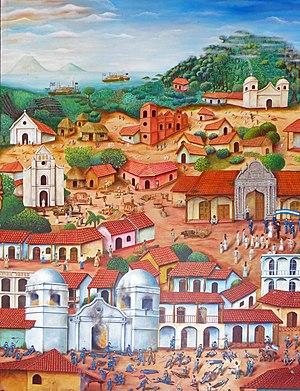
Scène de la guerre d'Indépendance à Granada. Le couvent est représenté au milieu à droite.
Granada est une ville du Nicaragua et la capitale du département du même nom. Dominée par le volcan Mombacho, elle est localisée sur la côte ouest du lac Nicaragua.